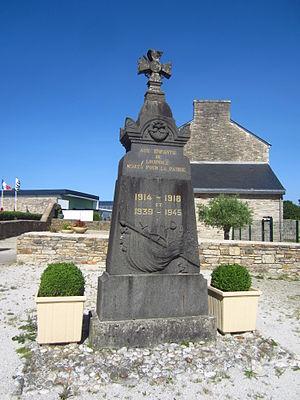
Monument aux morts, Locunolé, Finistère